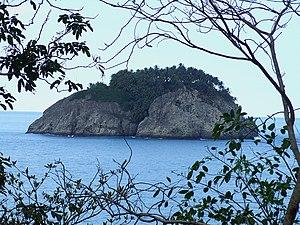
L'ilhéu de Santana est l'une des plus petites îles de l'archipel qui constitue Sao Tomé-et-Principe, dans le golfe de Guinée. Il est situé à l'est de l'île principale de São Tomé, à 1,5 km de la localité de Santana, dans le district de Cantagalo.